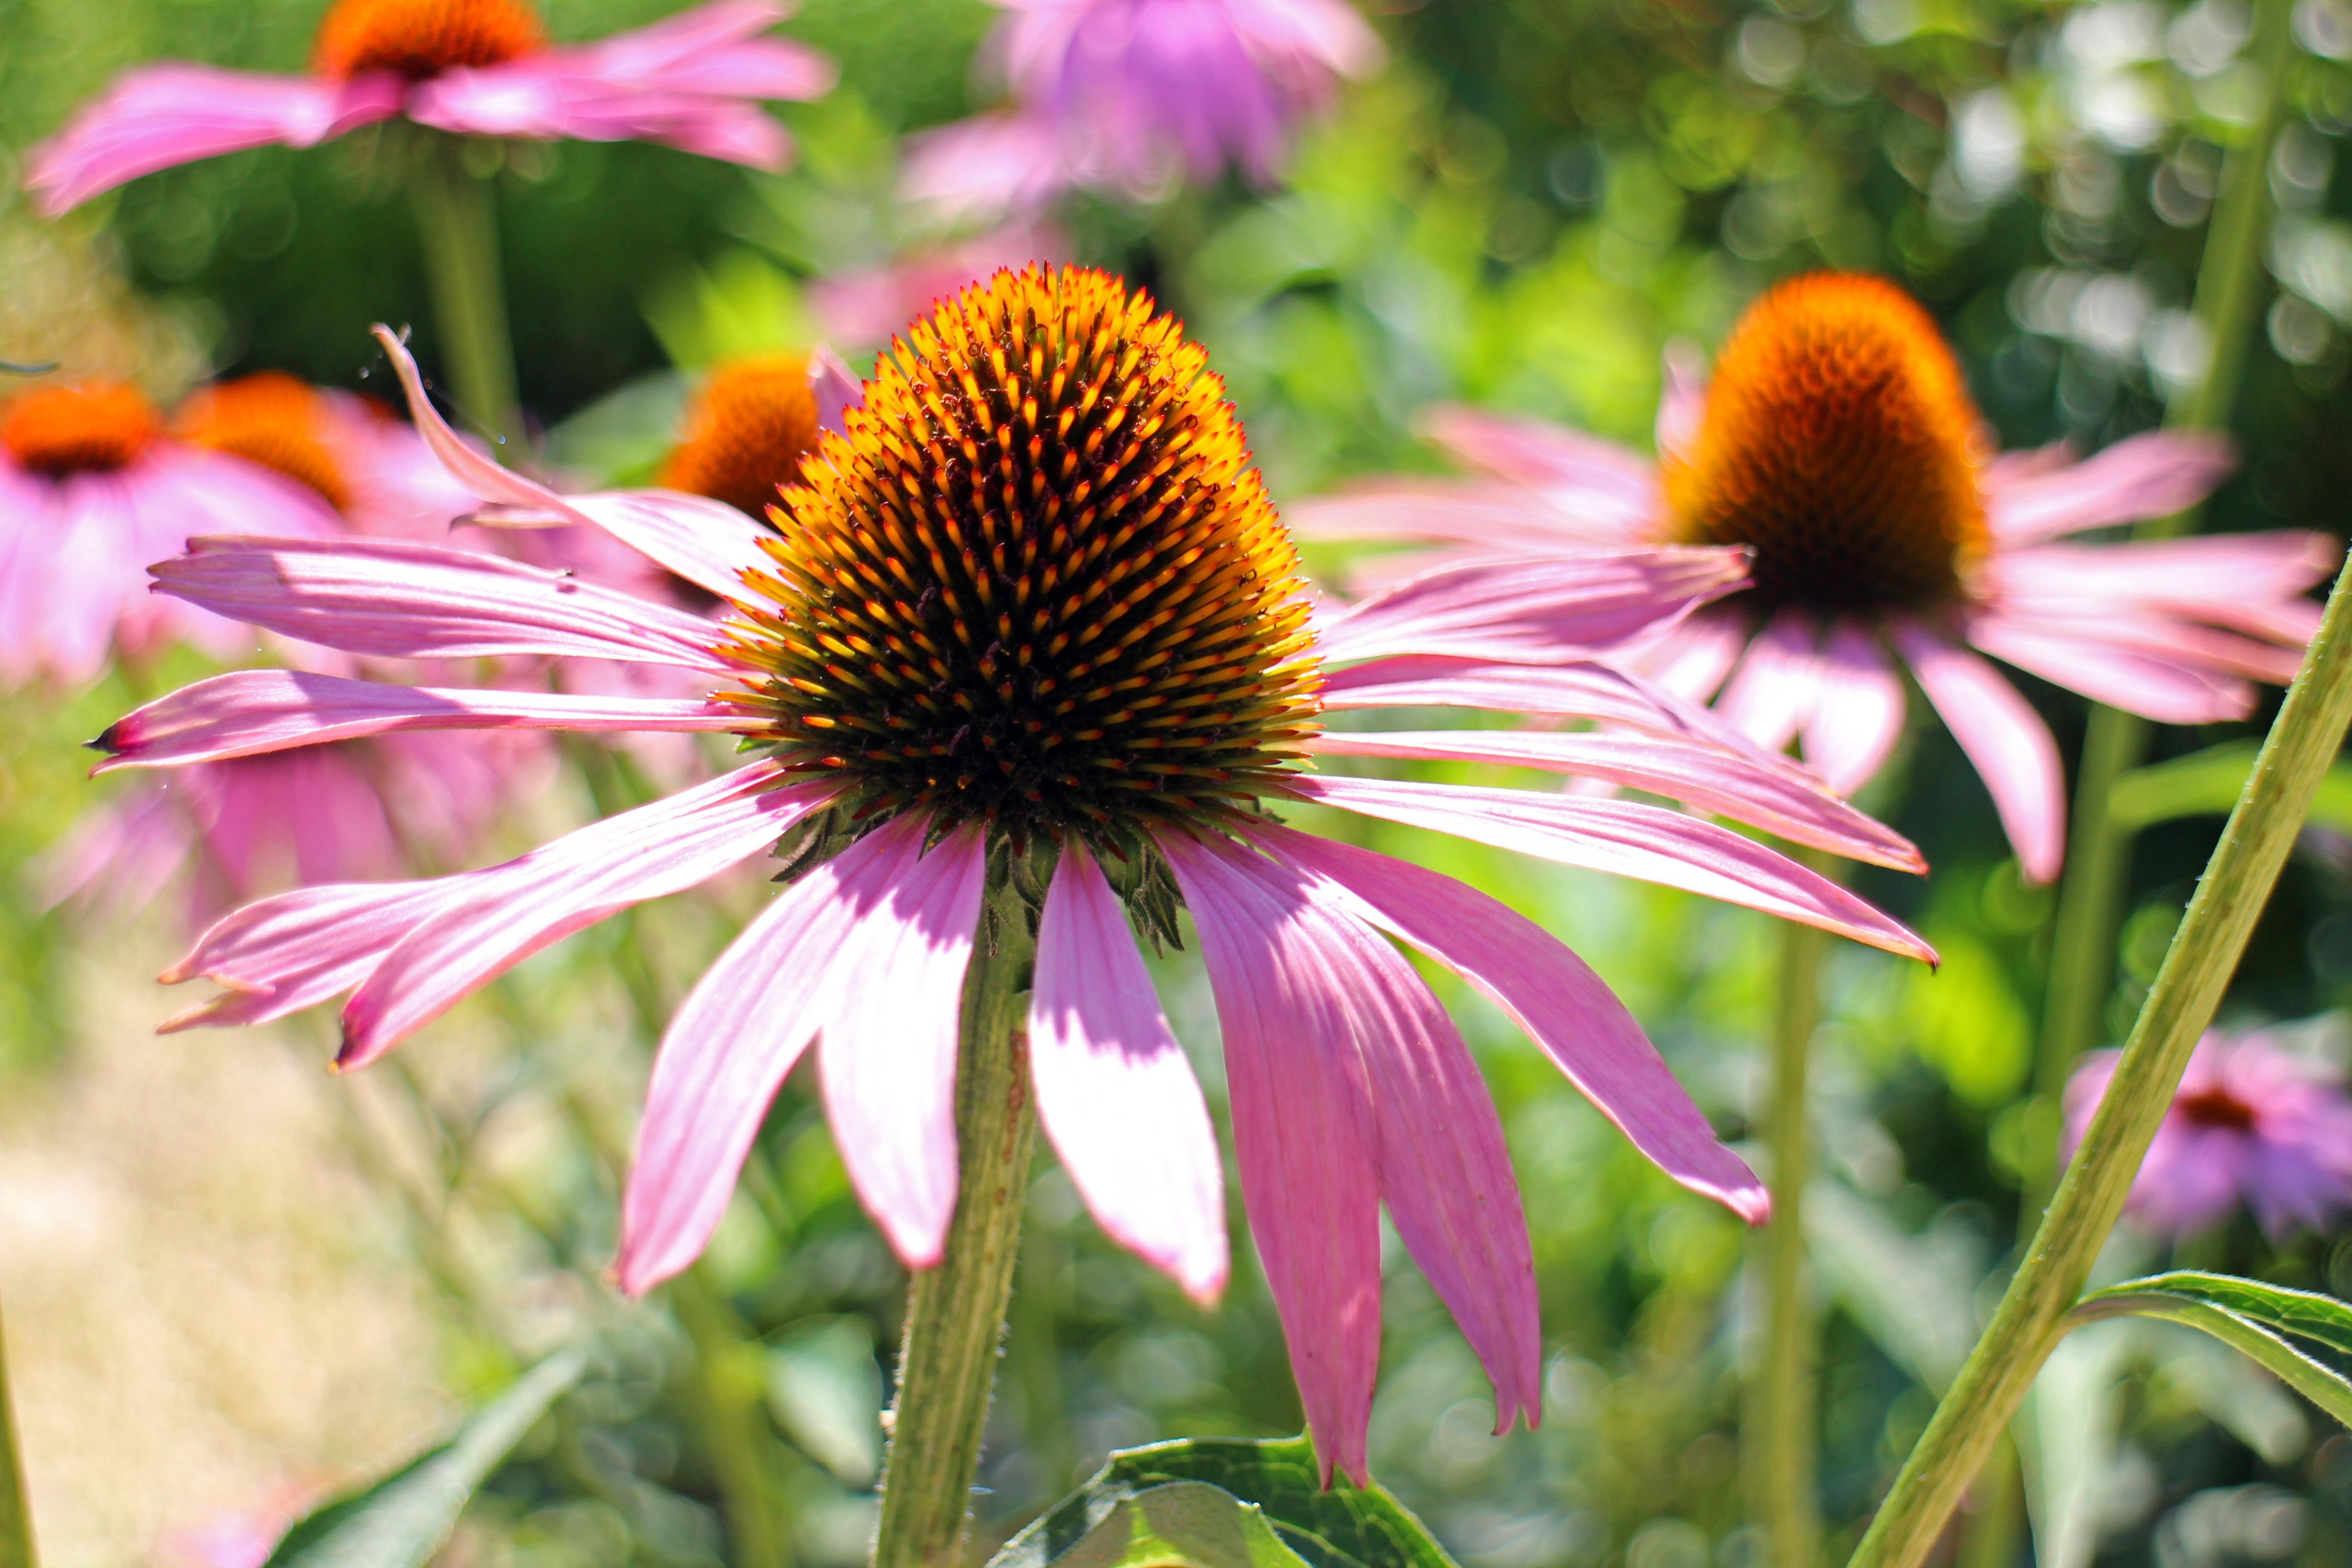
nature, blossom, plant, meadow, flower, petal, bloom, botany, pink, flora, fauna, wild flower, wildflower, close up, sun hat, violet, coneflower, macro photography, ornamental plant, flowering plant, daisy family, purple coneflower, flower basket, echinacea purpurea, annual plant, land plant, red glow purple coneflower